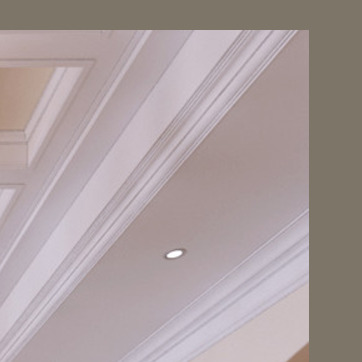
Material: painted